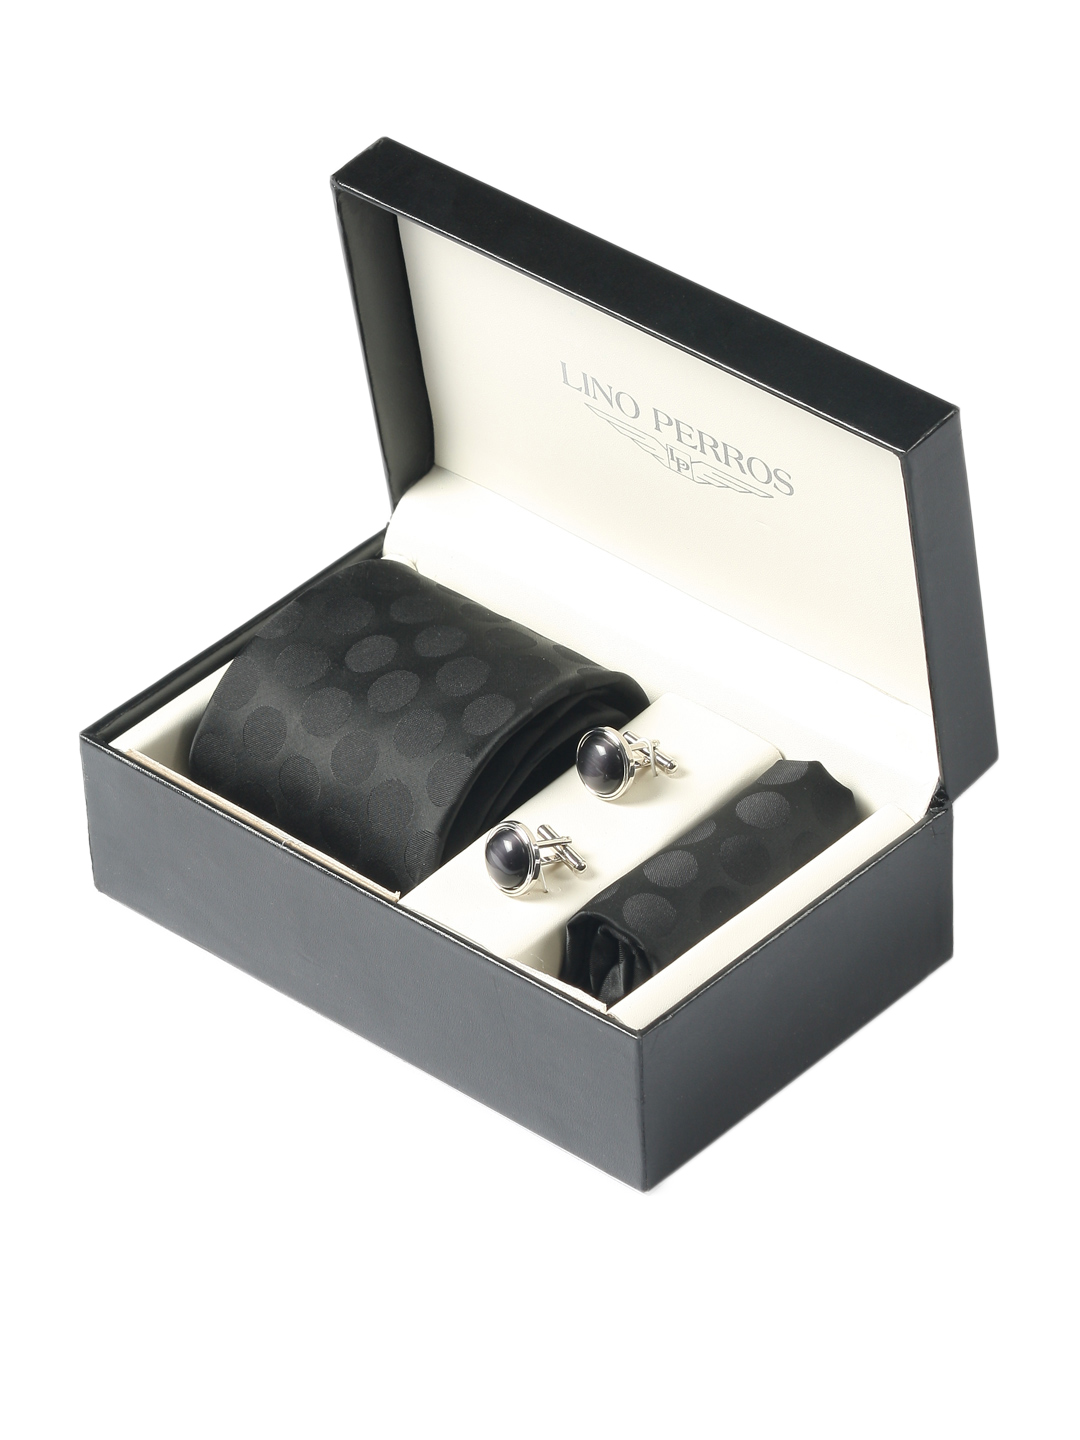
Lino Perros Men Formal Black Accessory Gift Set
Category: Accessories / Accessories / Accessory Gift Set
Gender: Men
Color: Black
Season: Winter 2015
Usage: Formal